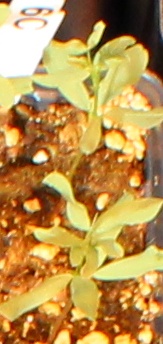
Label: Lentil